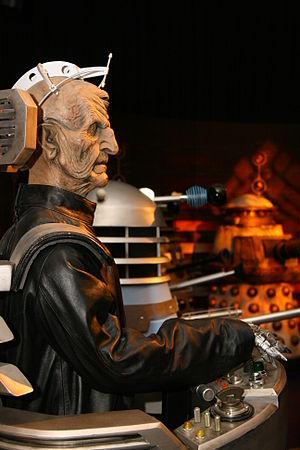
Davros est un personnage de fiction de la série de télévision de science-fiction britannique, Doctor Who. Il a été créé par le scénariste Terry Nation. Davros est un ennemi du Docteur et est responsable de la création des ennemis les plus mortels du Docteur, les Daleks. Sa première apparition dans la série est en 1975 dans l'épisode La Genèse des Daleks. S'il décède à la fin de cet épisode, il sera ressuscité en 1979 dans l'épisode Destiny of the Daleks. Issu de la planète Skaro, c'est un scientifique et le commandant suprême des daleks, peuple engagé dans une guerre de longue date avec leurs ennemis, les Thals. Davros est un mégalomane qui croit qu'avec ses créations, les Daleks, il peut devenir le maître suprême de l'univers. Il est un scientifique brillant qui a démontré sa maîtrise de la robotique, la métallurgie, la chimie, l'intelligence artificielle, le clonage, le génie génétique, la biologie, la physique, la tactique militaire et la cybernétique. Il a quasiment toujours été vu se déplaçant dans un fauteuil roulant qui n'est autre que le bas d'une armure de Dalek.